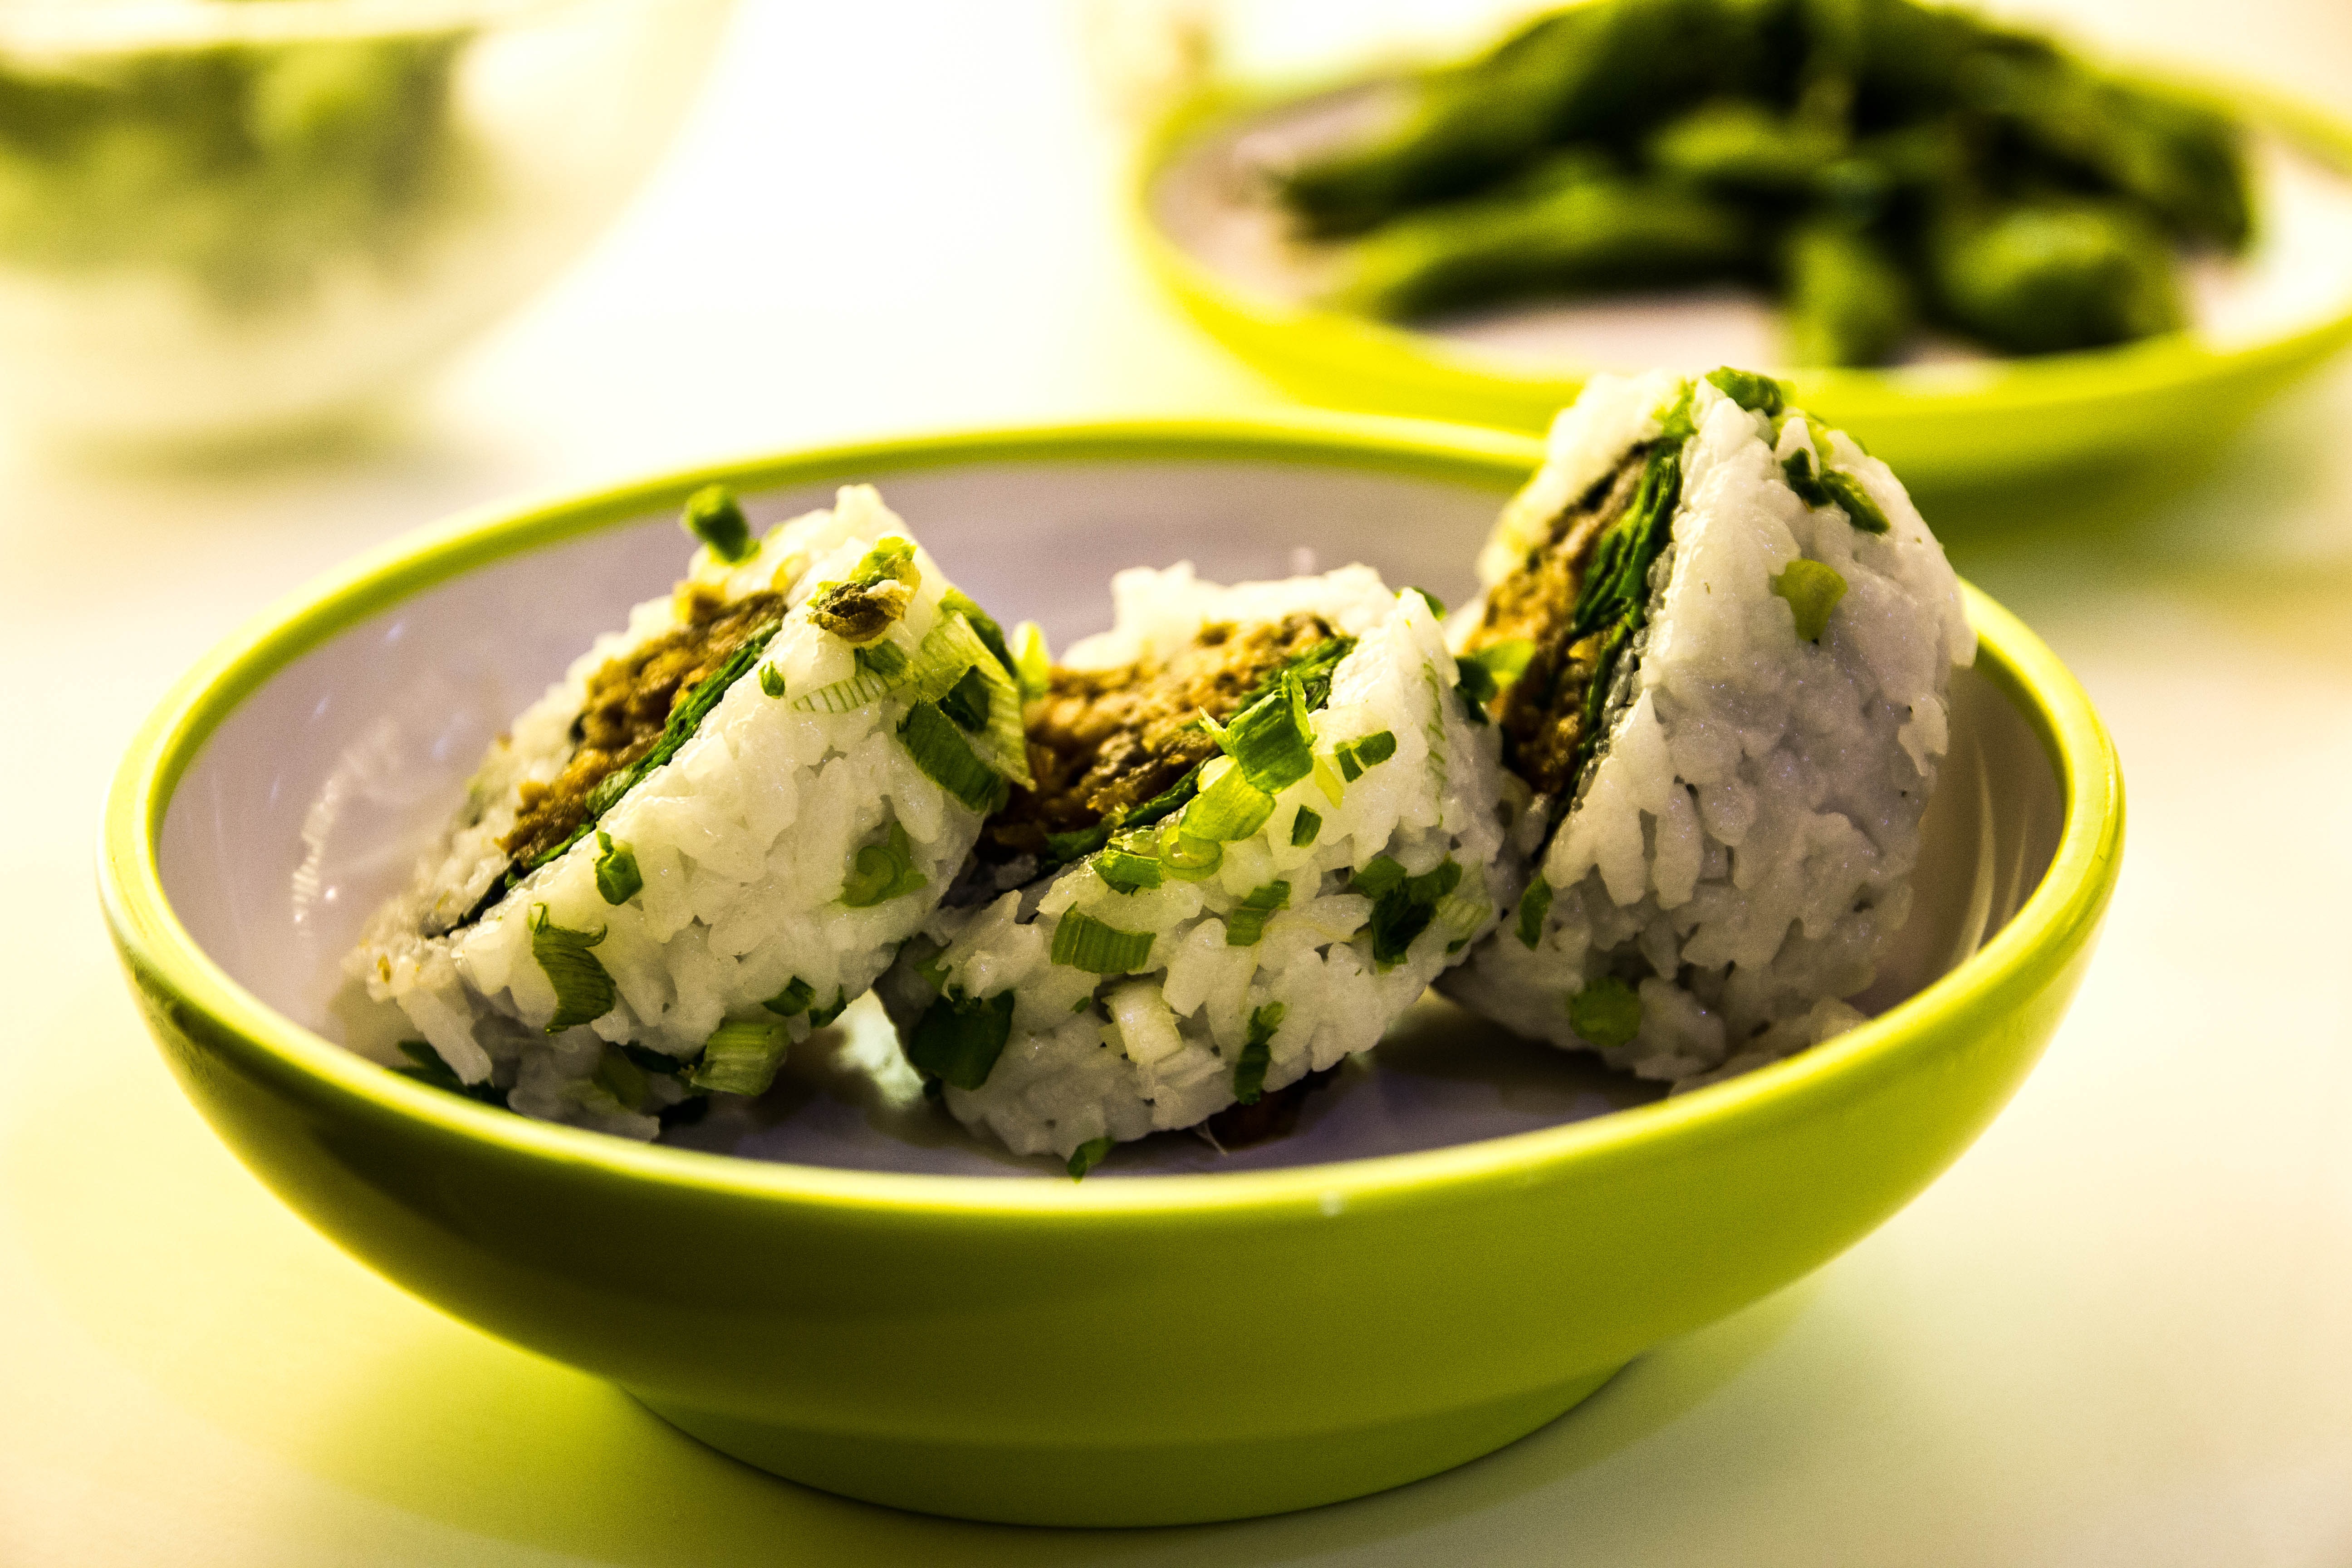
bowl, dish, food, green, produce, vegetable, asia, eat, lunch, cuisine, rice, sushi, japanese, tasty, vegetarian food, tuna, flowering plant, side dish, land plant